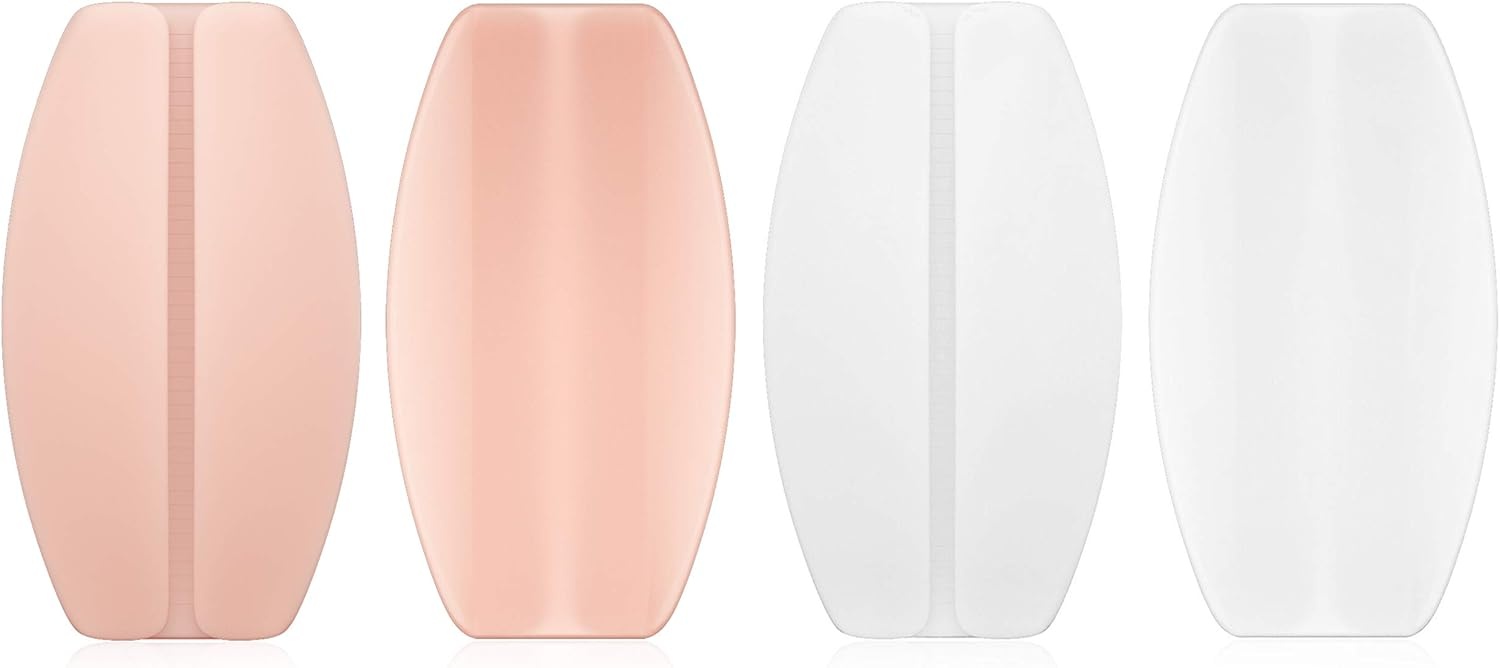
Silicone Bra Strap Cushions Soft Holder Non-slip Shoulder Protectors Pads 2 Pairs
Brand: SUREMATE
Category: Apparel & Accessories > Clothing > Lingerie > Bra Accessories > Bra Strap Pads